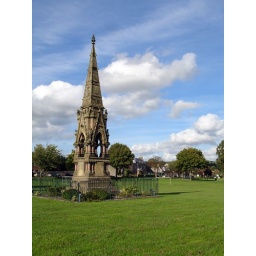
The monument is dedicated to John Leyden, a poet and is in the middle of the village green in Denholm